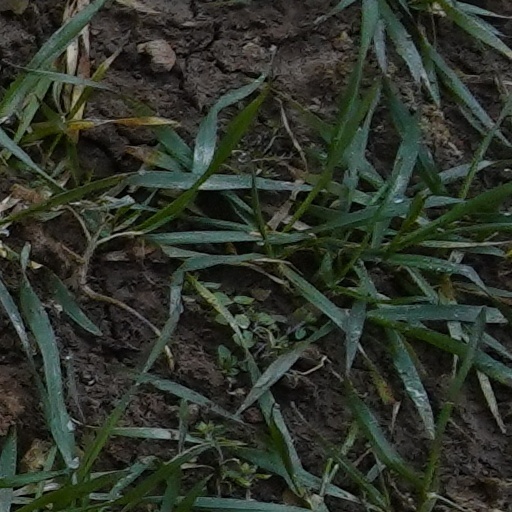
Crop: wheat